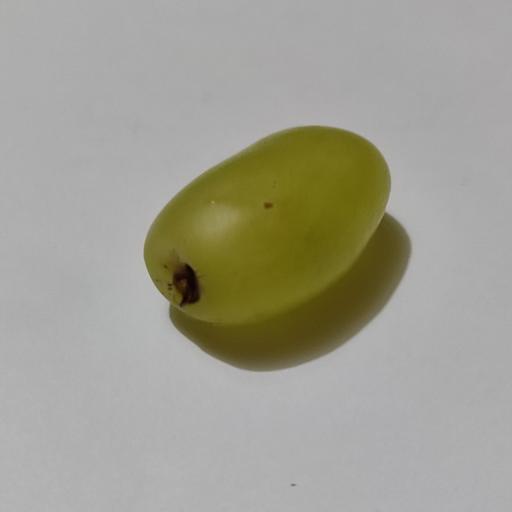
Crop type: Grape